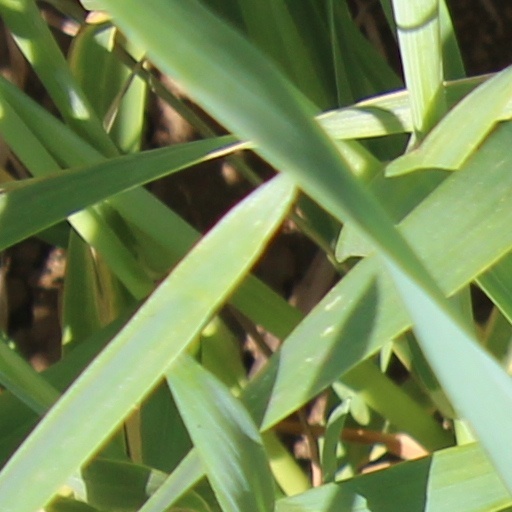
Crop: wheat